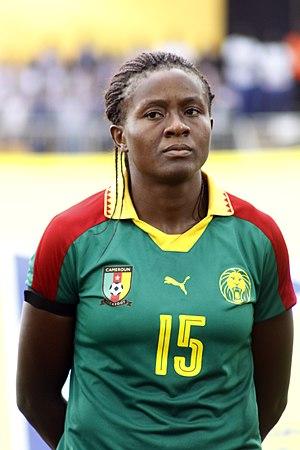
Défenseure de l'équipe nationale du Cameroun évoluant en première division camerounaise dans l'équipe Louves Minproff de Yaoundé
Isis Sonkeng, née le 20 septembre 1989 à Yaoundé, est une footballeuse camerounaise, jouant en défense.